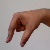
The image shows a hand gesture representing the letter 'Q' in Indian Sign Language.